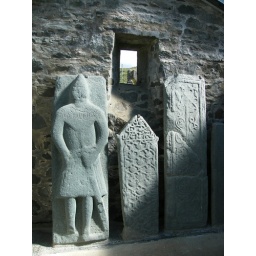
There are over 800 ancient monuments in and around Kilmartin in Argyll, including rock carvings, standing stones, cists and burial carins.